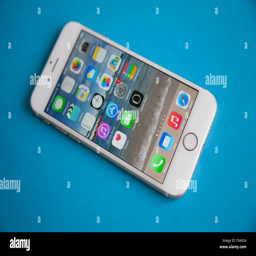
gold and computer against a blue background